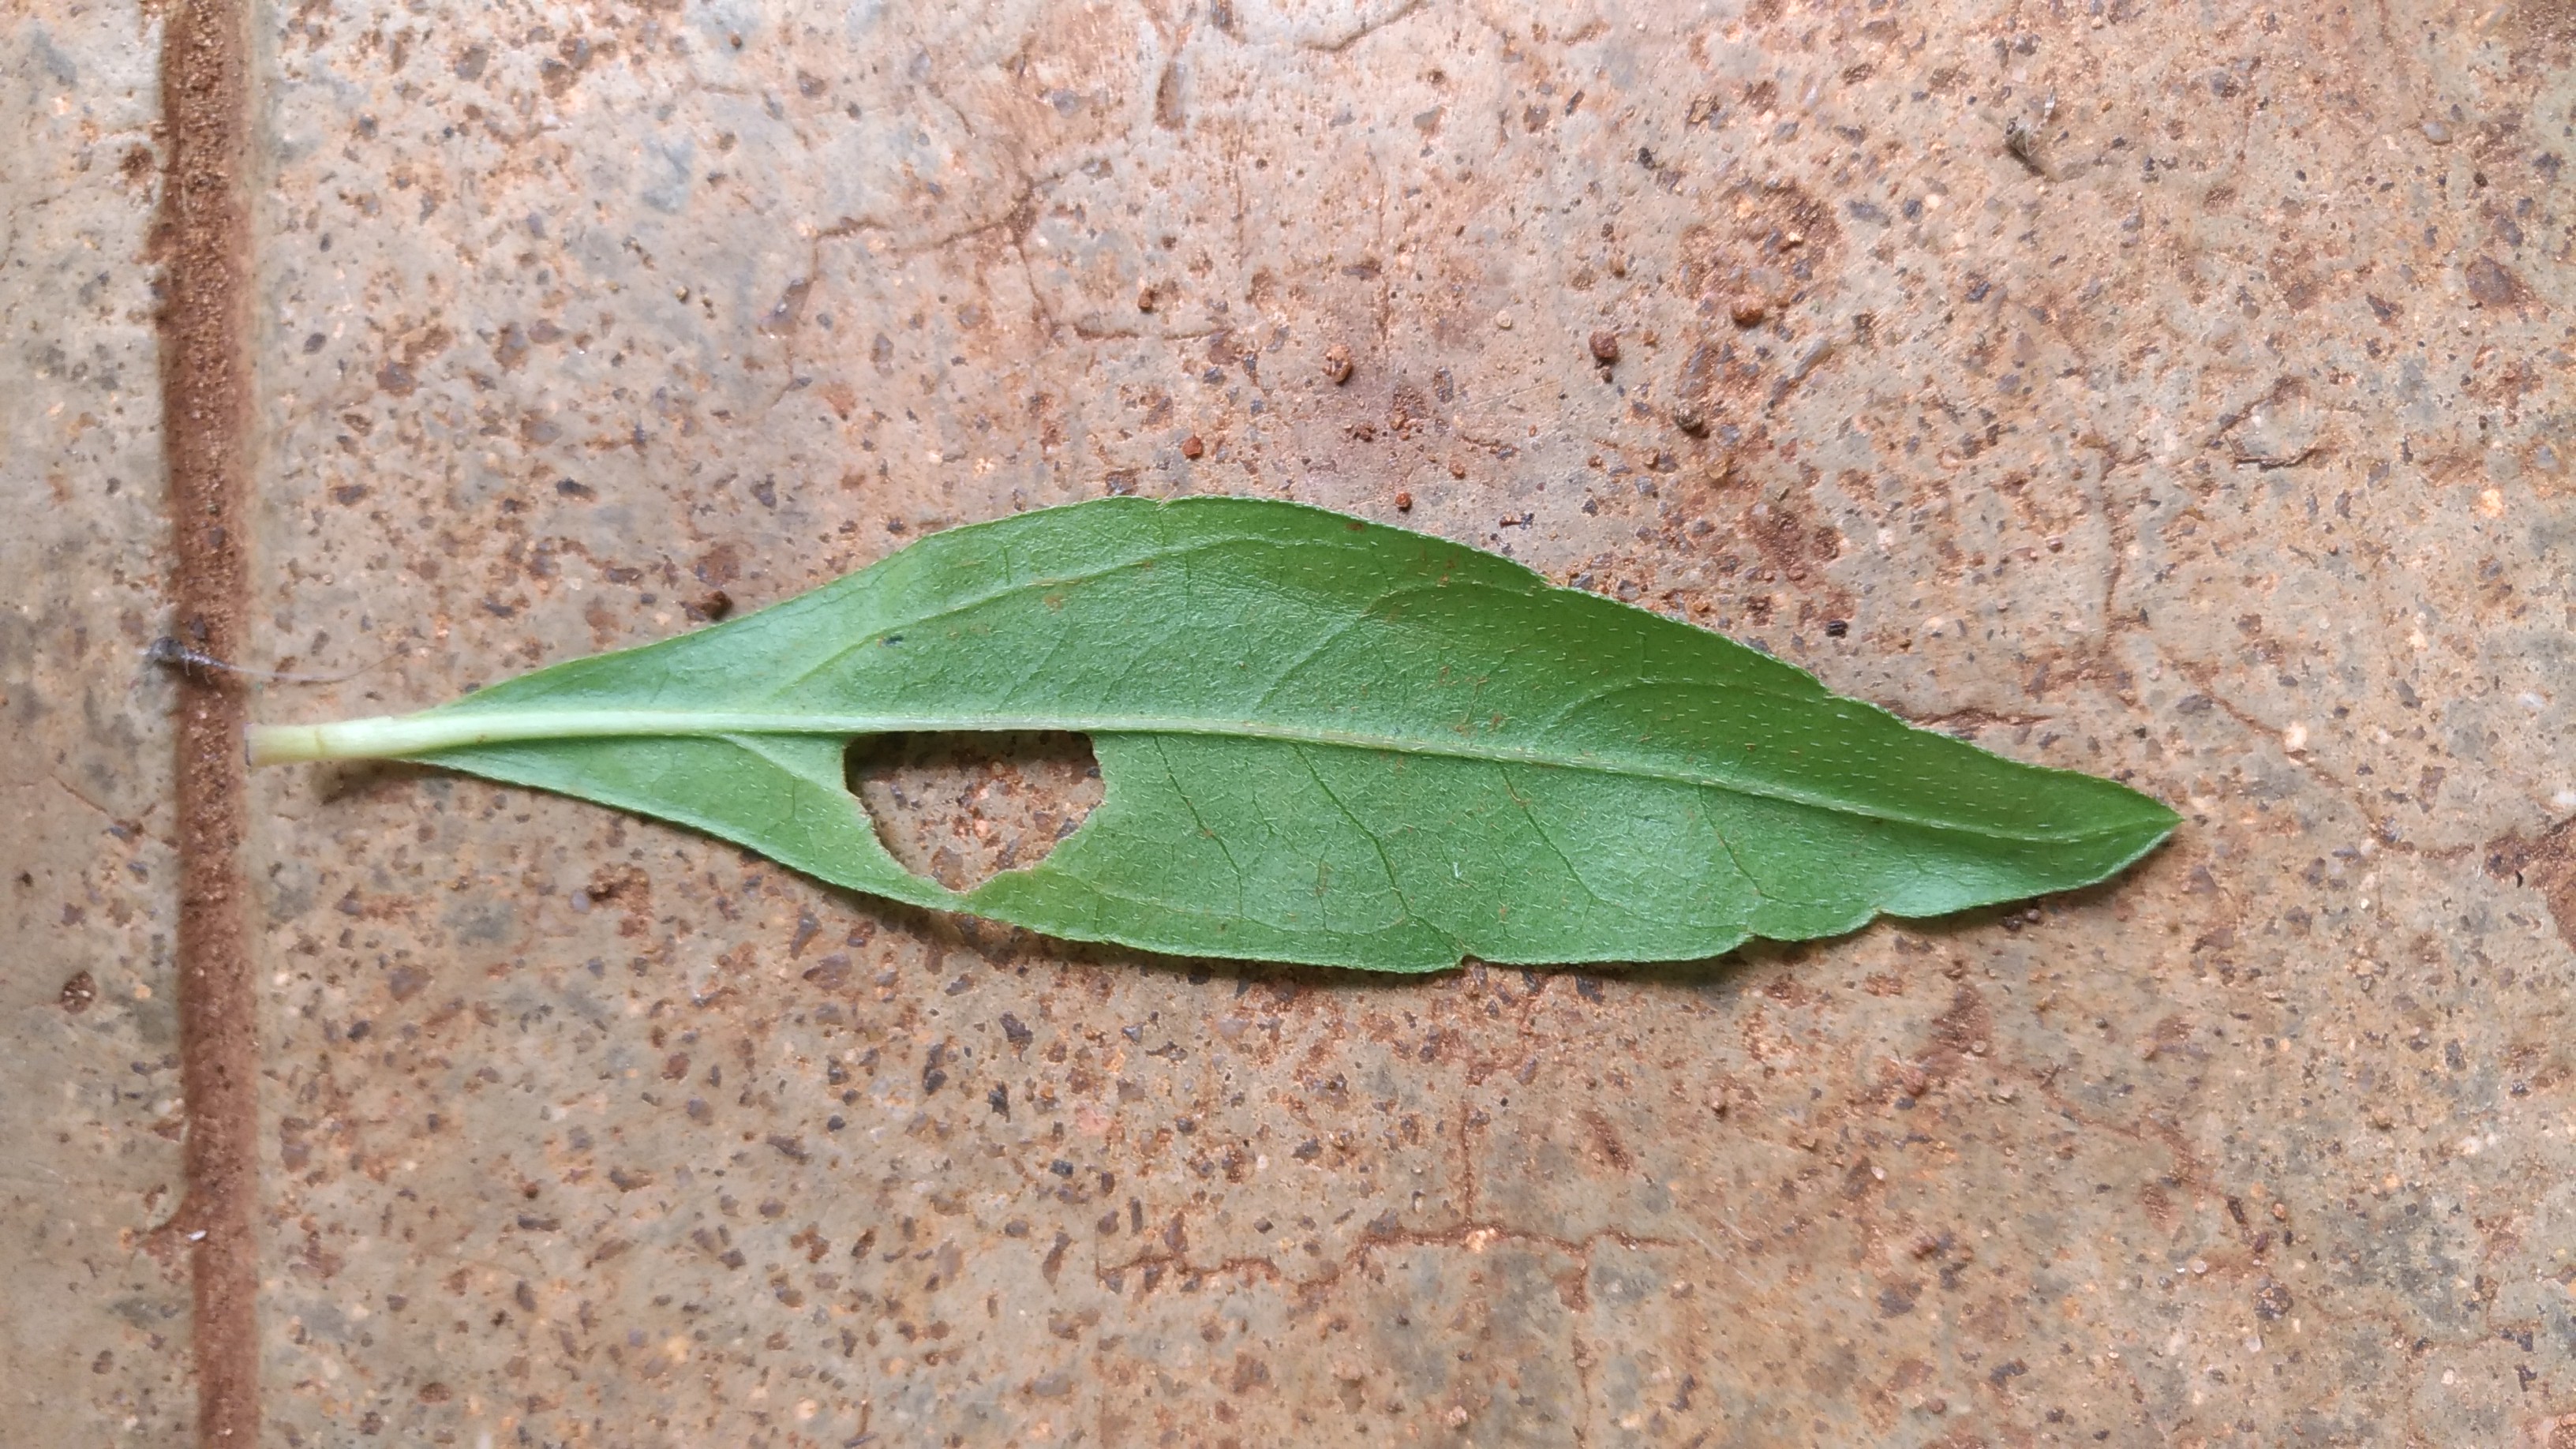
Plant: Bringaraja